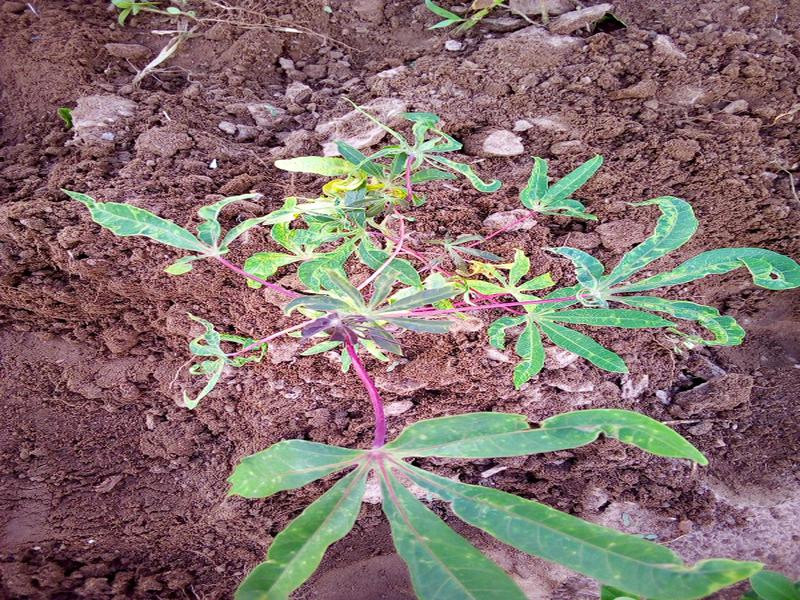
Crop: cassava
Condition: mosaic_disease